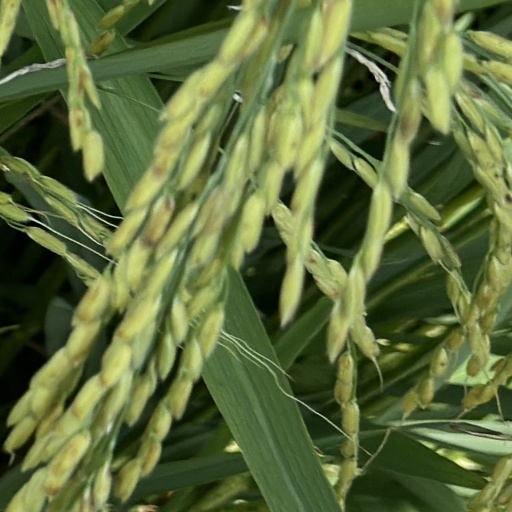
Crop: rice